Michelle Fowler

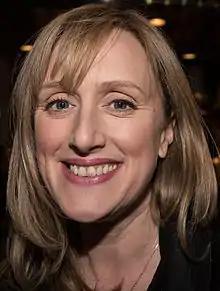
Jenna Russell ("pictured") was cast to portray Michelle in 2016. The character made her return on Christmas Day 2016.

On 23 December 2016, a day before her return on in Episode 5408, it was reported that Michelle would be returning, but that the part had been recast to Jenna Russell. Of her casting, Russell said: "It is a great honour to play such an iconic character. I know the audience loved Michelle Fowler so much, and even though she hasn't been on our screen for 20 years, she's very much in the fans' psyche. When I used to watch "EastEnders" all those years ago, she was one of my favourite characters. I'm extremely excited for what is in store for Michelle." Executive producer Sean O'Connor said he is "thrilled to have secured Jenna Russell to play Michelle Fowler, one of the show's most celebrated characters" and "the Square really has missed her over the past twenty years." O'Connor added, "Jenna was always in mind when I first started planning for Michelle's return". O'Connor also said Michelle is "still flawed, complicated and infuriating after two decades away, but still loveable all the same. It's going to be appointment TV watching Michelle's car crash of a life unravel all over again."